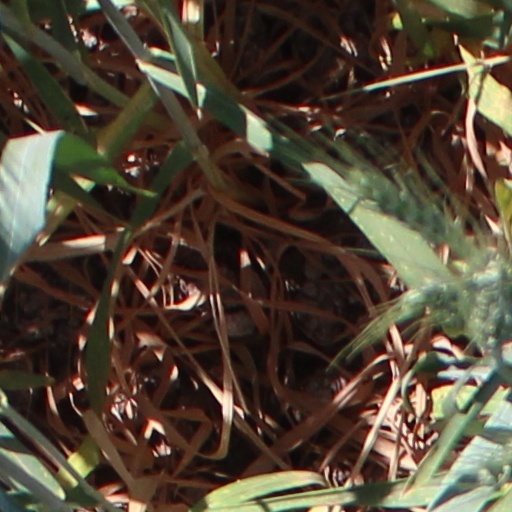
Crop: wheat